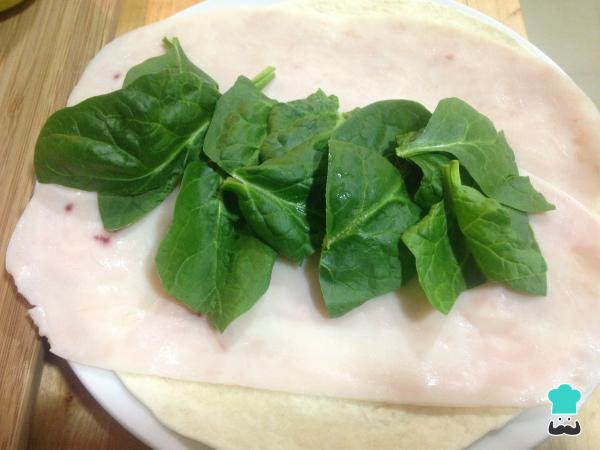
A continuación, disponemos las espinas frescas y limpias sobre la pechuga de pavo. Las espinacas también se pueden sustituir por lechuga o rúcula.